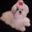
Label: dog